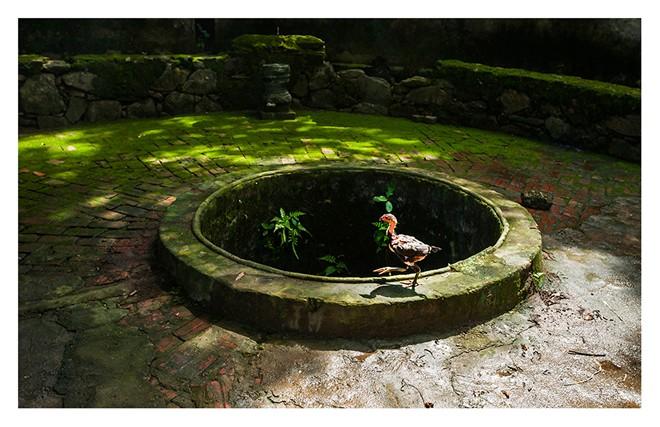
con gà này đang đi trên một cái miệng giếng